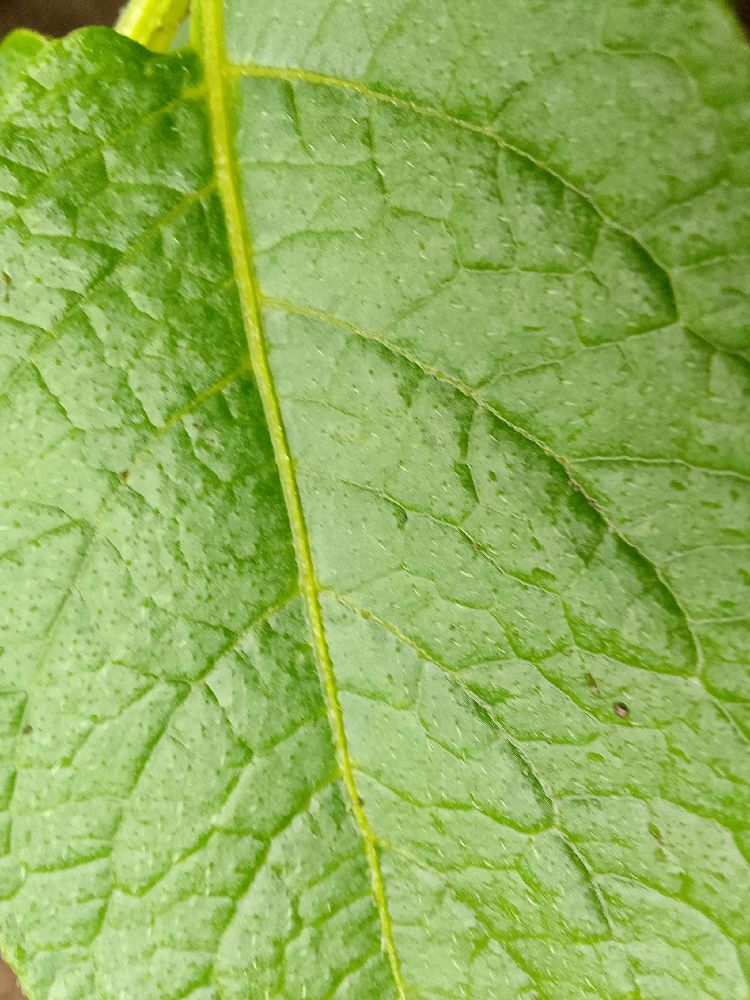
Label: Healthy